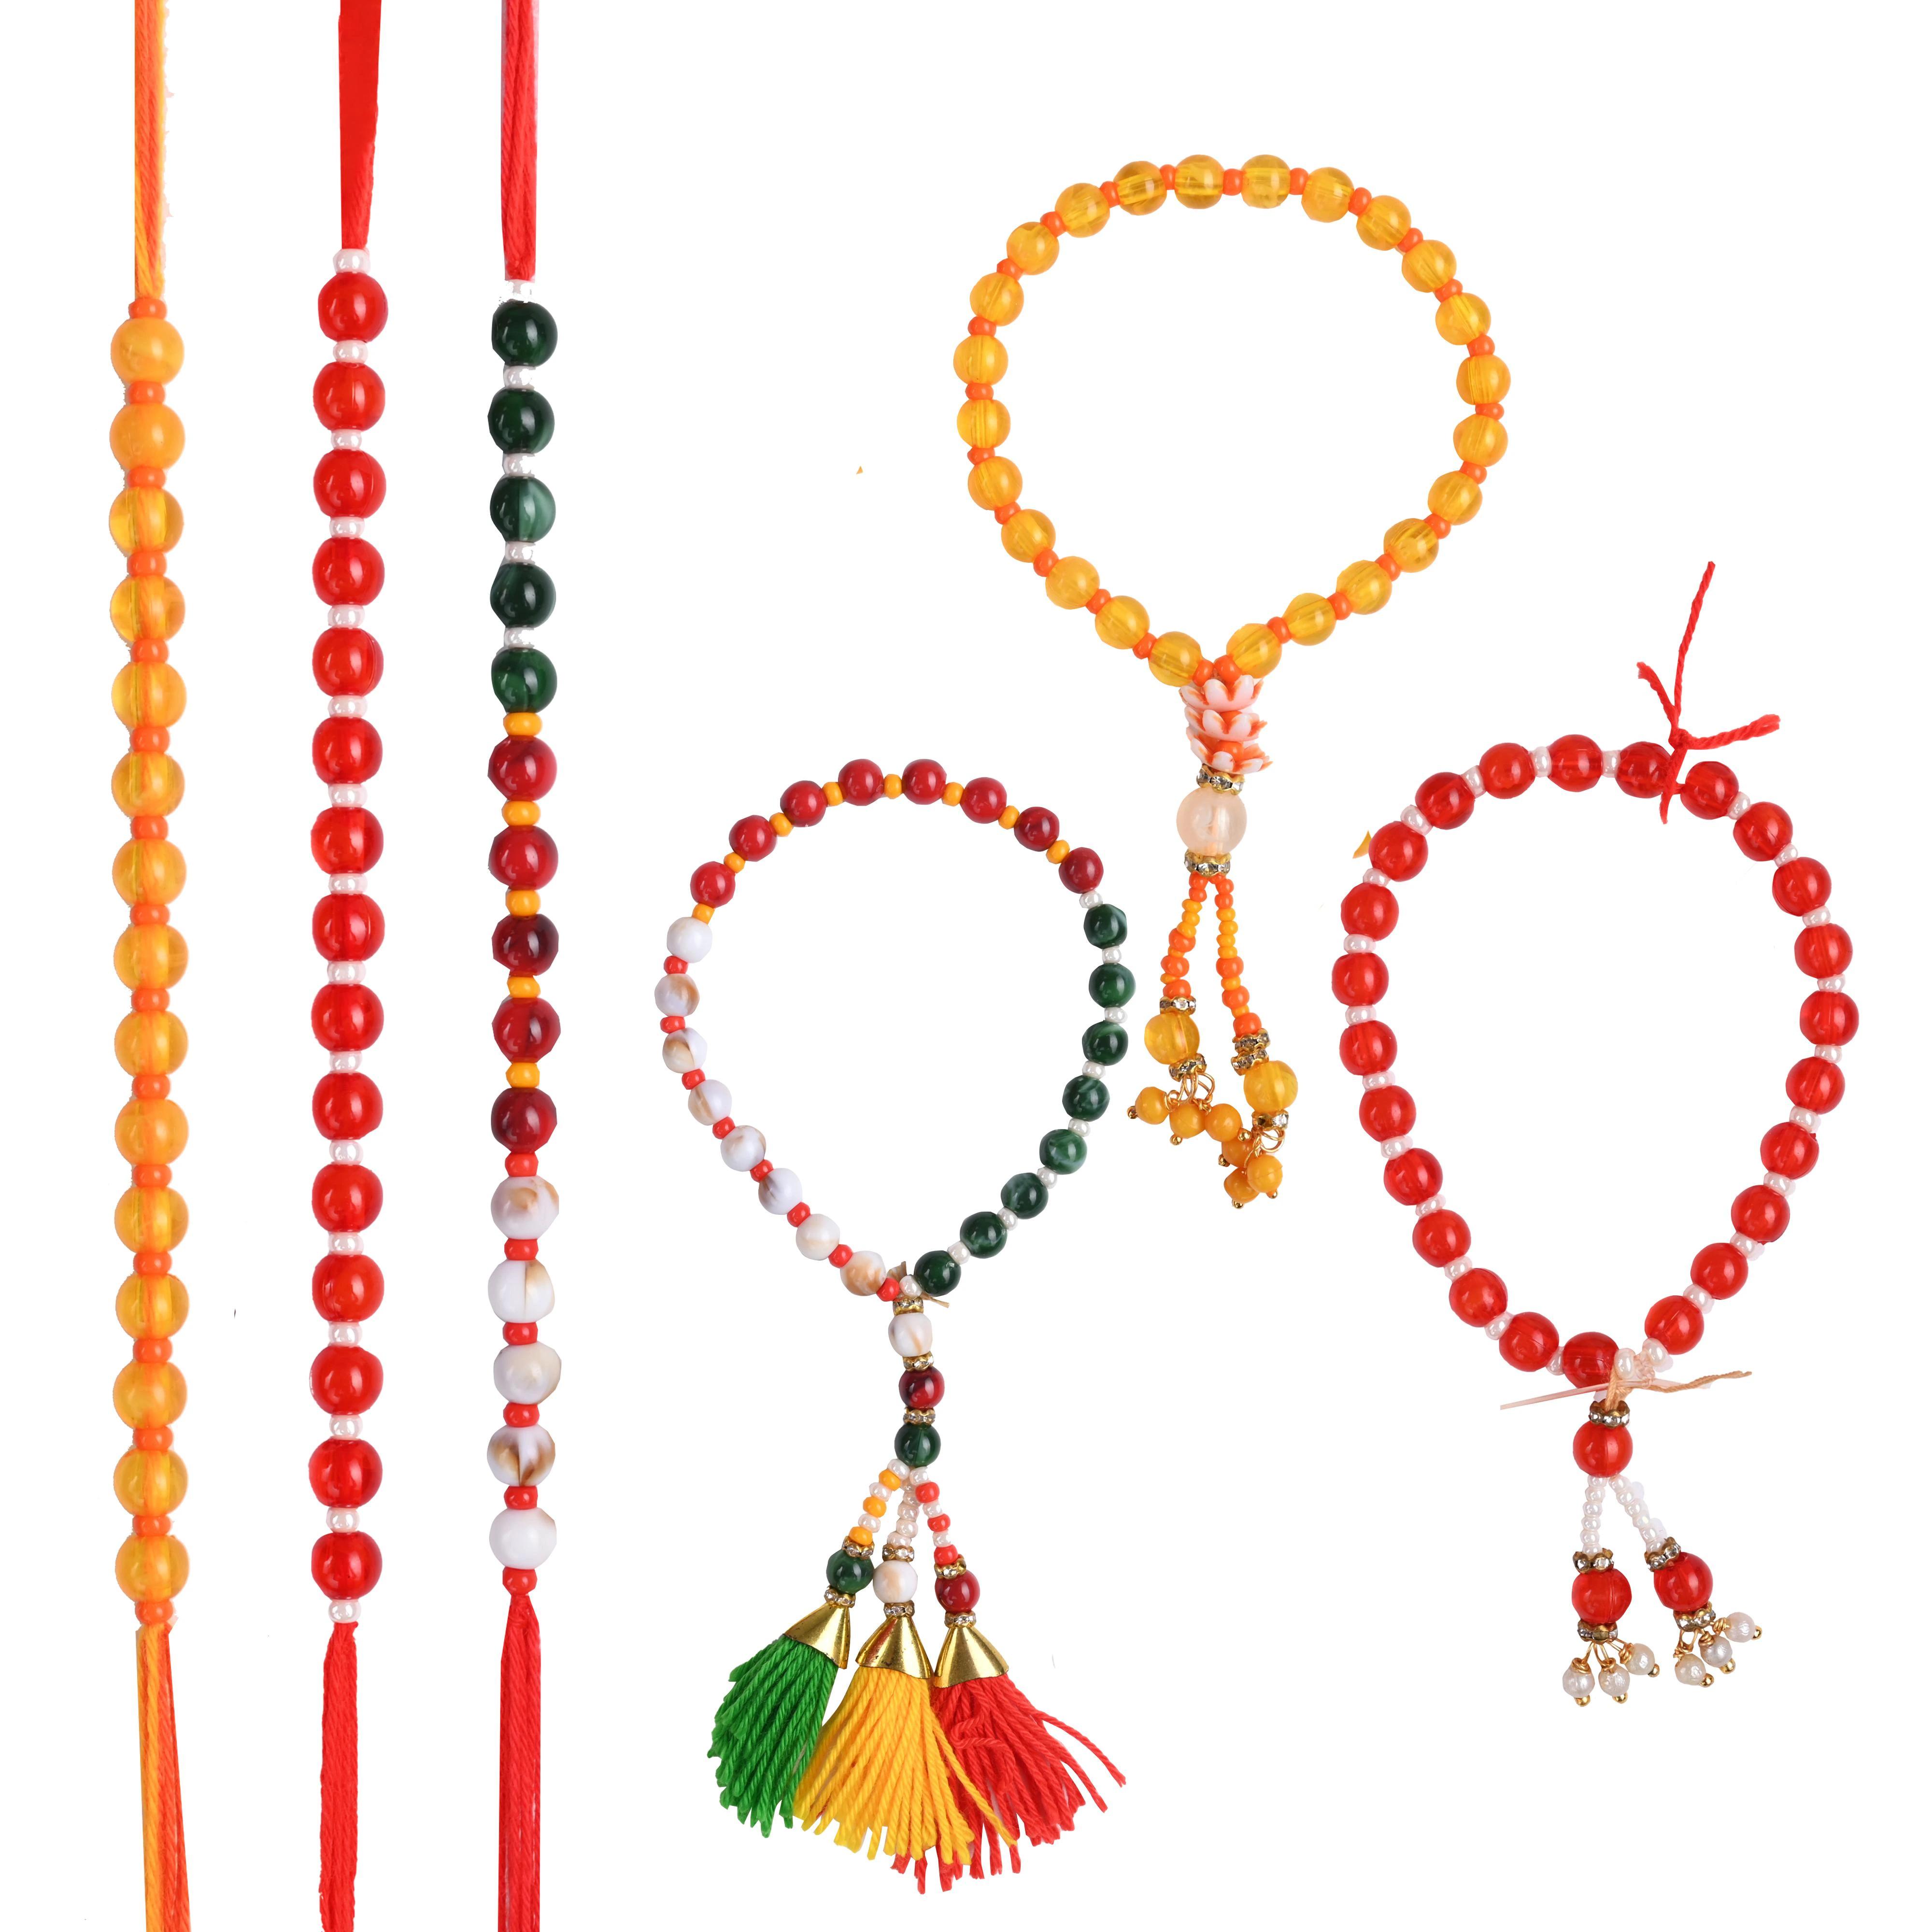
 This title captures the essence of offering two traditional bracelet Rakhis in one set, suitable for celebrating Raksha Bandhan
Type: Rakhis
Brand: The Stone Aisle
Price: Rs. 449
Celebrate the timeless bond of sibling love with our Set of 2 Elegant Rakhis. Each Rakhi is meticulously crafted to blend traditional charm with contemporary style. This set includes a beautifully adorned Pearl Rakhi and a classically designed Kundan Rakhi, making it the perfect choice for Raksha Bandhan. These Rakhis are not only aesthetically pleasing but also durable and comfortable to wear, ensuring your brothers feel cherished and special on this auspicious day.Celebrate the timeless bond of sibling love with our Set of 2 Elegant Rakhis. Each Rakhi is meticulously crafted to blend traditional charm with contemporary style. This set includes a beautifully adorned Pearl Rakhi and a classically designed Kundan Rakhi, making it the perfect choice for Raksha Bandhan. These Rakhis are not only aesthetically pleasing but also durable and comfortable to wear, ensuring your brothers feel cherished and special on this auspicious day.Celebrate the timeless bond of sibling love with our Set of 2 Elegant Rakhis. Each Rakhi is meticulously crafted to blend traditional charm with contemporary style. This set includes a beautifully adorned Pearl Rakhi and a classically designed Kundan Rakhi, making it the perfect choice for Raksha Bandhan. These Rakhis are not only aesthetically pleasing but also durable and comfortable to wear, ensuring your brothers feel cherished and special on this auspicious day.Celebrate the timeless bond of sibling love with our Set of 2 Elegant Rakhis. Each Rakhi is meticulously crafted to blend traditional charm with contemporary style. This set includes a beautifully adorned Pearl Rakhi and a classically designed Kundan Rakhi, making it the perfect choice for Raksha Bandhan. These Rakhis are not only aesthetically pleasing but also durable and comfortable to wear, ensuring your brothers feel cherished and special on this auspicious day.Celebrate the timeless bond of sibling love with our Set of 2 Elegant Rakhis. Each Rakhi is meticulously crafted to blend traditional charm with contemporary style. This set includes a beautifully adorned Pearl Rakhi and a classically designed Kundan Rakhi, making it the perfect choice for Raksha Bandhan. These Rakhis are not only aesthetically pleasing but also durable and comfortable to wear, ensuring your brothers feel cherished and special on this auspicious day. Celebrate the timeless bond of sibling love with our Set of 2 Elegant Rakhis. Each Rakhi is meticulously crafted to blend traditional charm with contemporary style. This set includes a beautifully adorned Pearl Rakhi and a classically designed Kundan Rakhi, making it the perfect choice for Raksha Bandhan. These Rakhis are not only aesthetically pleasing but also durable and comfortable to wear, ensuring your brothers feel cherished and special on this auspicious day.
Features: Premium Quality: Crafted with high-quality materials ensuring longevity and comfort.,Elegant Designs: Features a sophisticated Pearl Rakhi and a traditional Kundan Rakhi.,Comfortable Wear: Soft, durable threads suitable for all-day wear.,Perfect for All Ages: Suitable for both kids and adults, matching traditional and modern attire.,Symbolic: Represents love, protection, and the cherished bond between siblings.